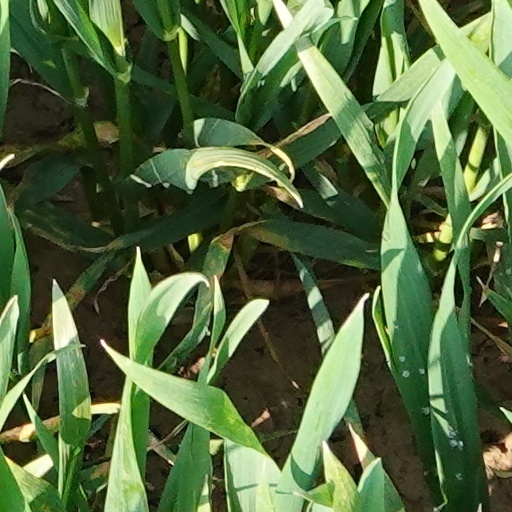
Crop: wheat